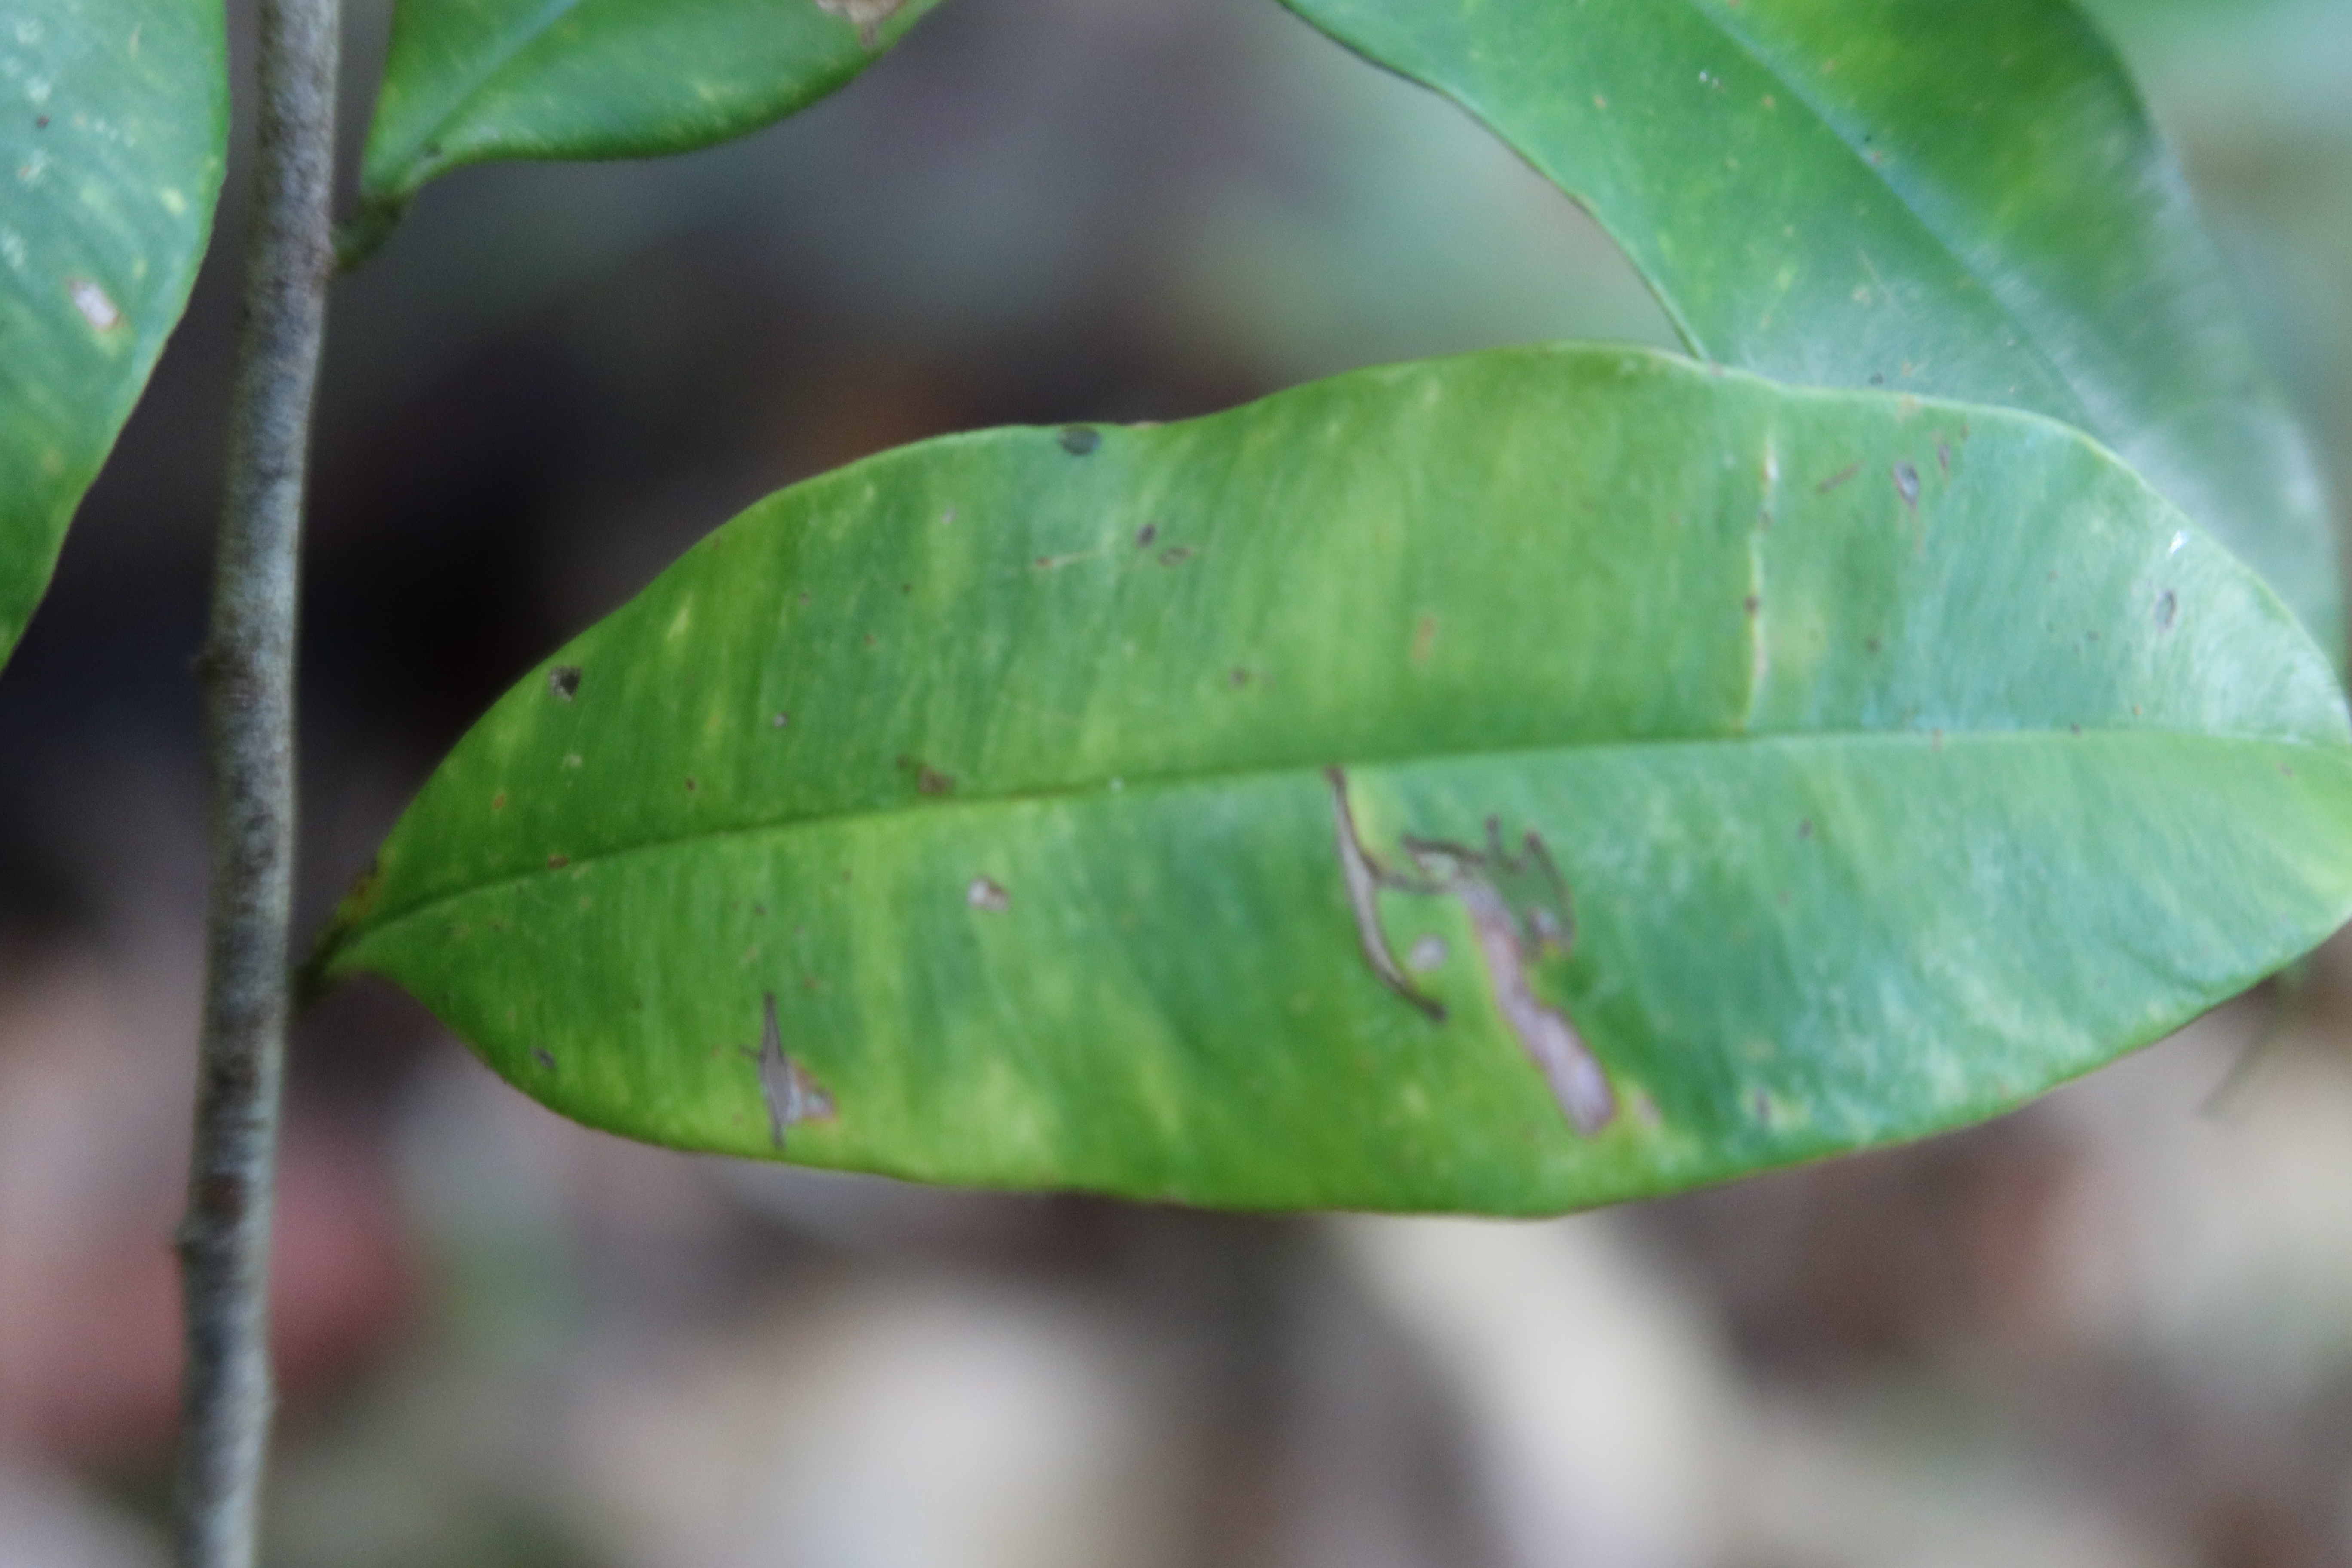
Label: Downy mildew